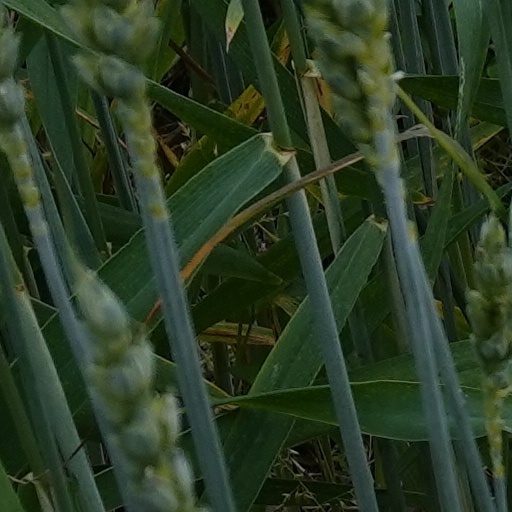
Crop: wheat